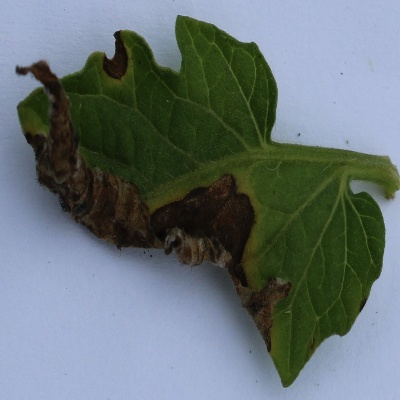
Crop: Tomato
Condition: leaf blight